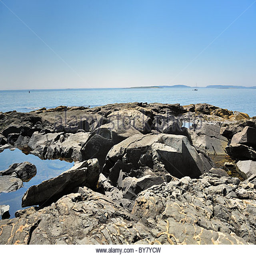
bay along the rocky coast seen from point .